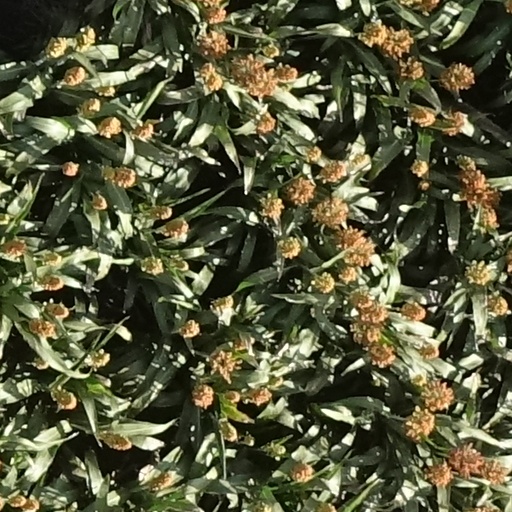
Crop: sorghum